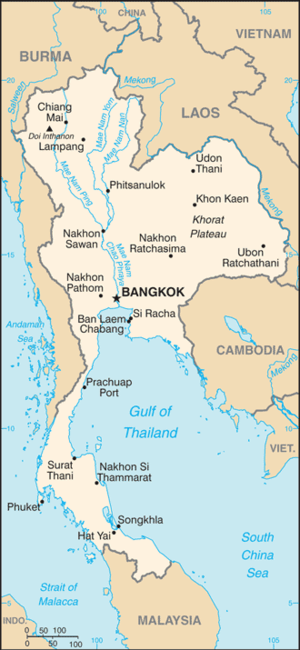
Hat Yai
Hat Yais beliggenhed i Thailand
Hat Yai er en by i det sydlige Thailand med et indbyggertal på cirka 157.000. Byen er hovedstad i et distrikt af samme navn og ligger tæt ved grænsen til nabolandet Malaysia.